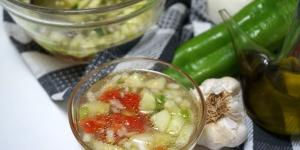
gazpacho andaluz a la antigua